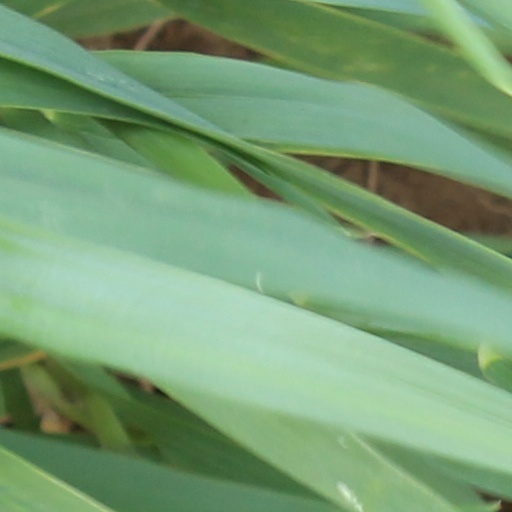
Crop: wheat